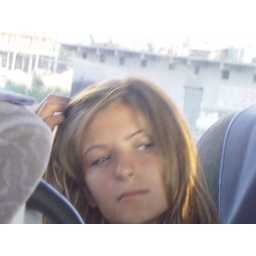
German/Turkish girl in the bus to Mersin